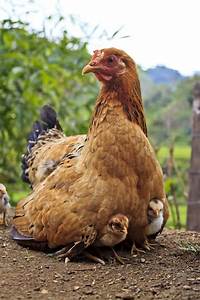
Label: chicken